Josef Albers

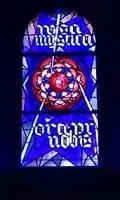
Josef Albers, "Rosa mystica ora pro nobis", 1918 (reconstruction, original destroyed )

Albers was born into a Roman Catholic family of craftsmen in Bottrop, Westphalia, Germany, in 1888. His father, Lorenzo Albers, was variously a housepainter, carpenter, and handyman. His mother came from a family of blacksmiths. His childhood included practical training in engraving glass, plumbing, and wiring, giving Josef versatility and lifelong confidence in the handling and manipulation of diverse materials. He worked from 1908 to 1913 as a schoolteacher in his home town; he also trained as an art teacher at Königliche Kunstschule in Berlin, Germany, from 1913 to 1915. From 1916 to 1919 he began his work as a printmaker at the Kunstgewerbschule in Essen, where he learnt stained-glass making with Dutch artist Johan Thorn Prikker. In 1918 he received his first public commission, "Rosa mystica ora pro nobis", a stained-glass window for a church in Bottrop. In 1919 he moved to Munich, Germany, to study at the Königliche Bayerische Akademie der Bildenden Kunst, where he was a pupil of Max Doerner and Franz Stuck.